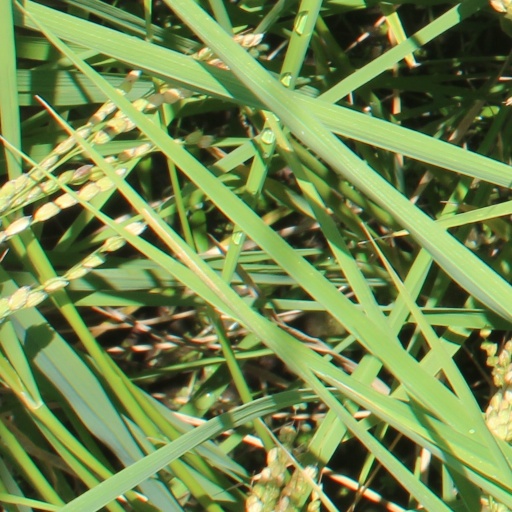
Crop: rice